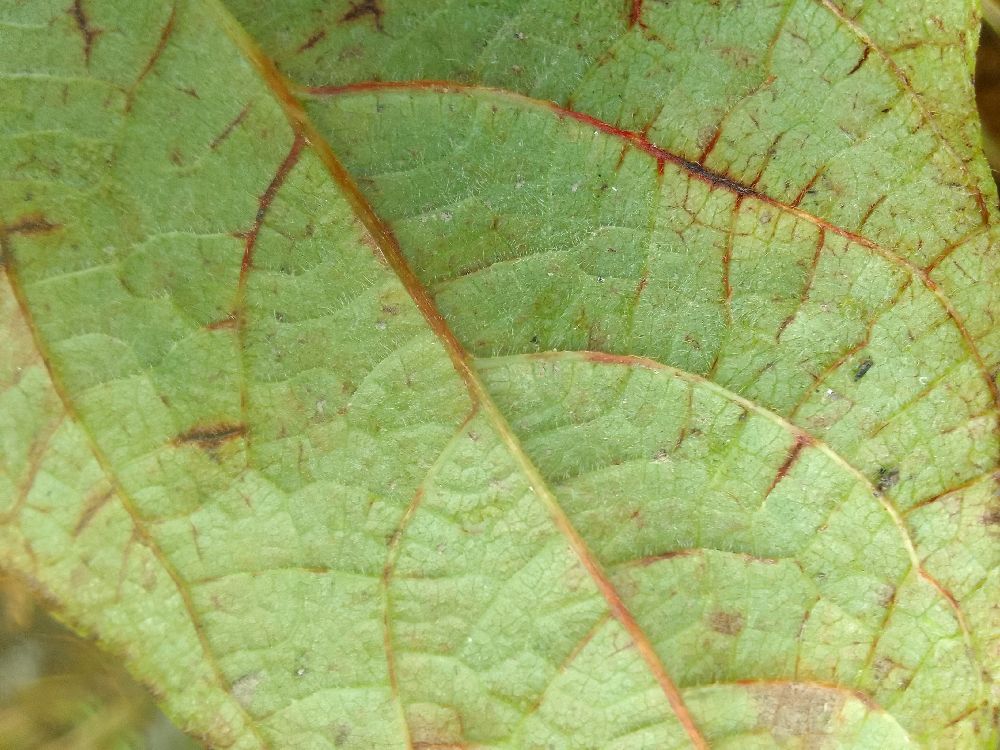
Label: anthracnose